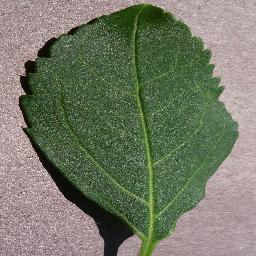
Label: Cherry___healthy